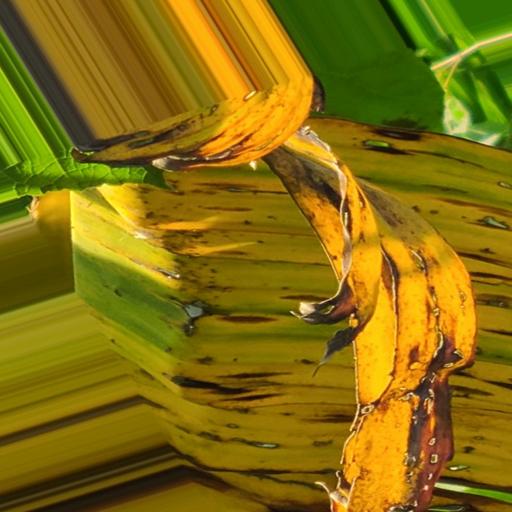
Label: panama_disease